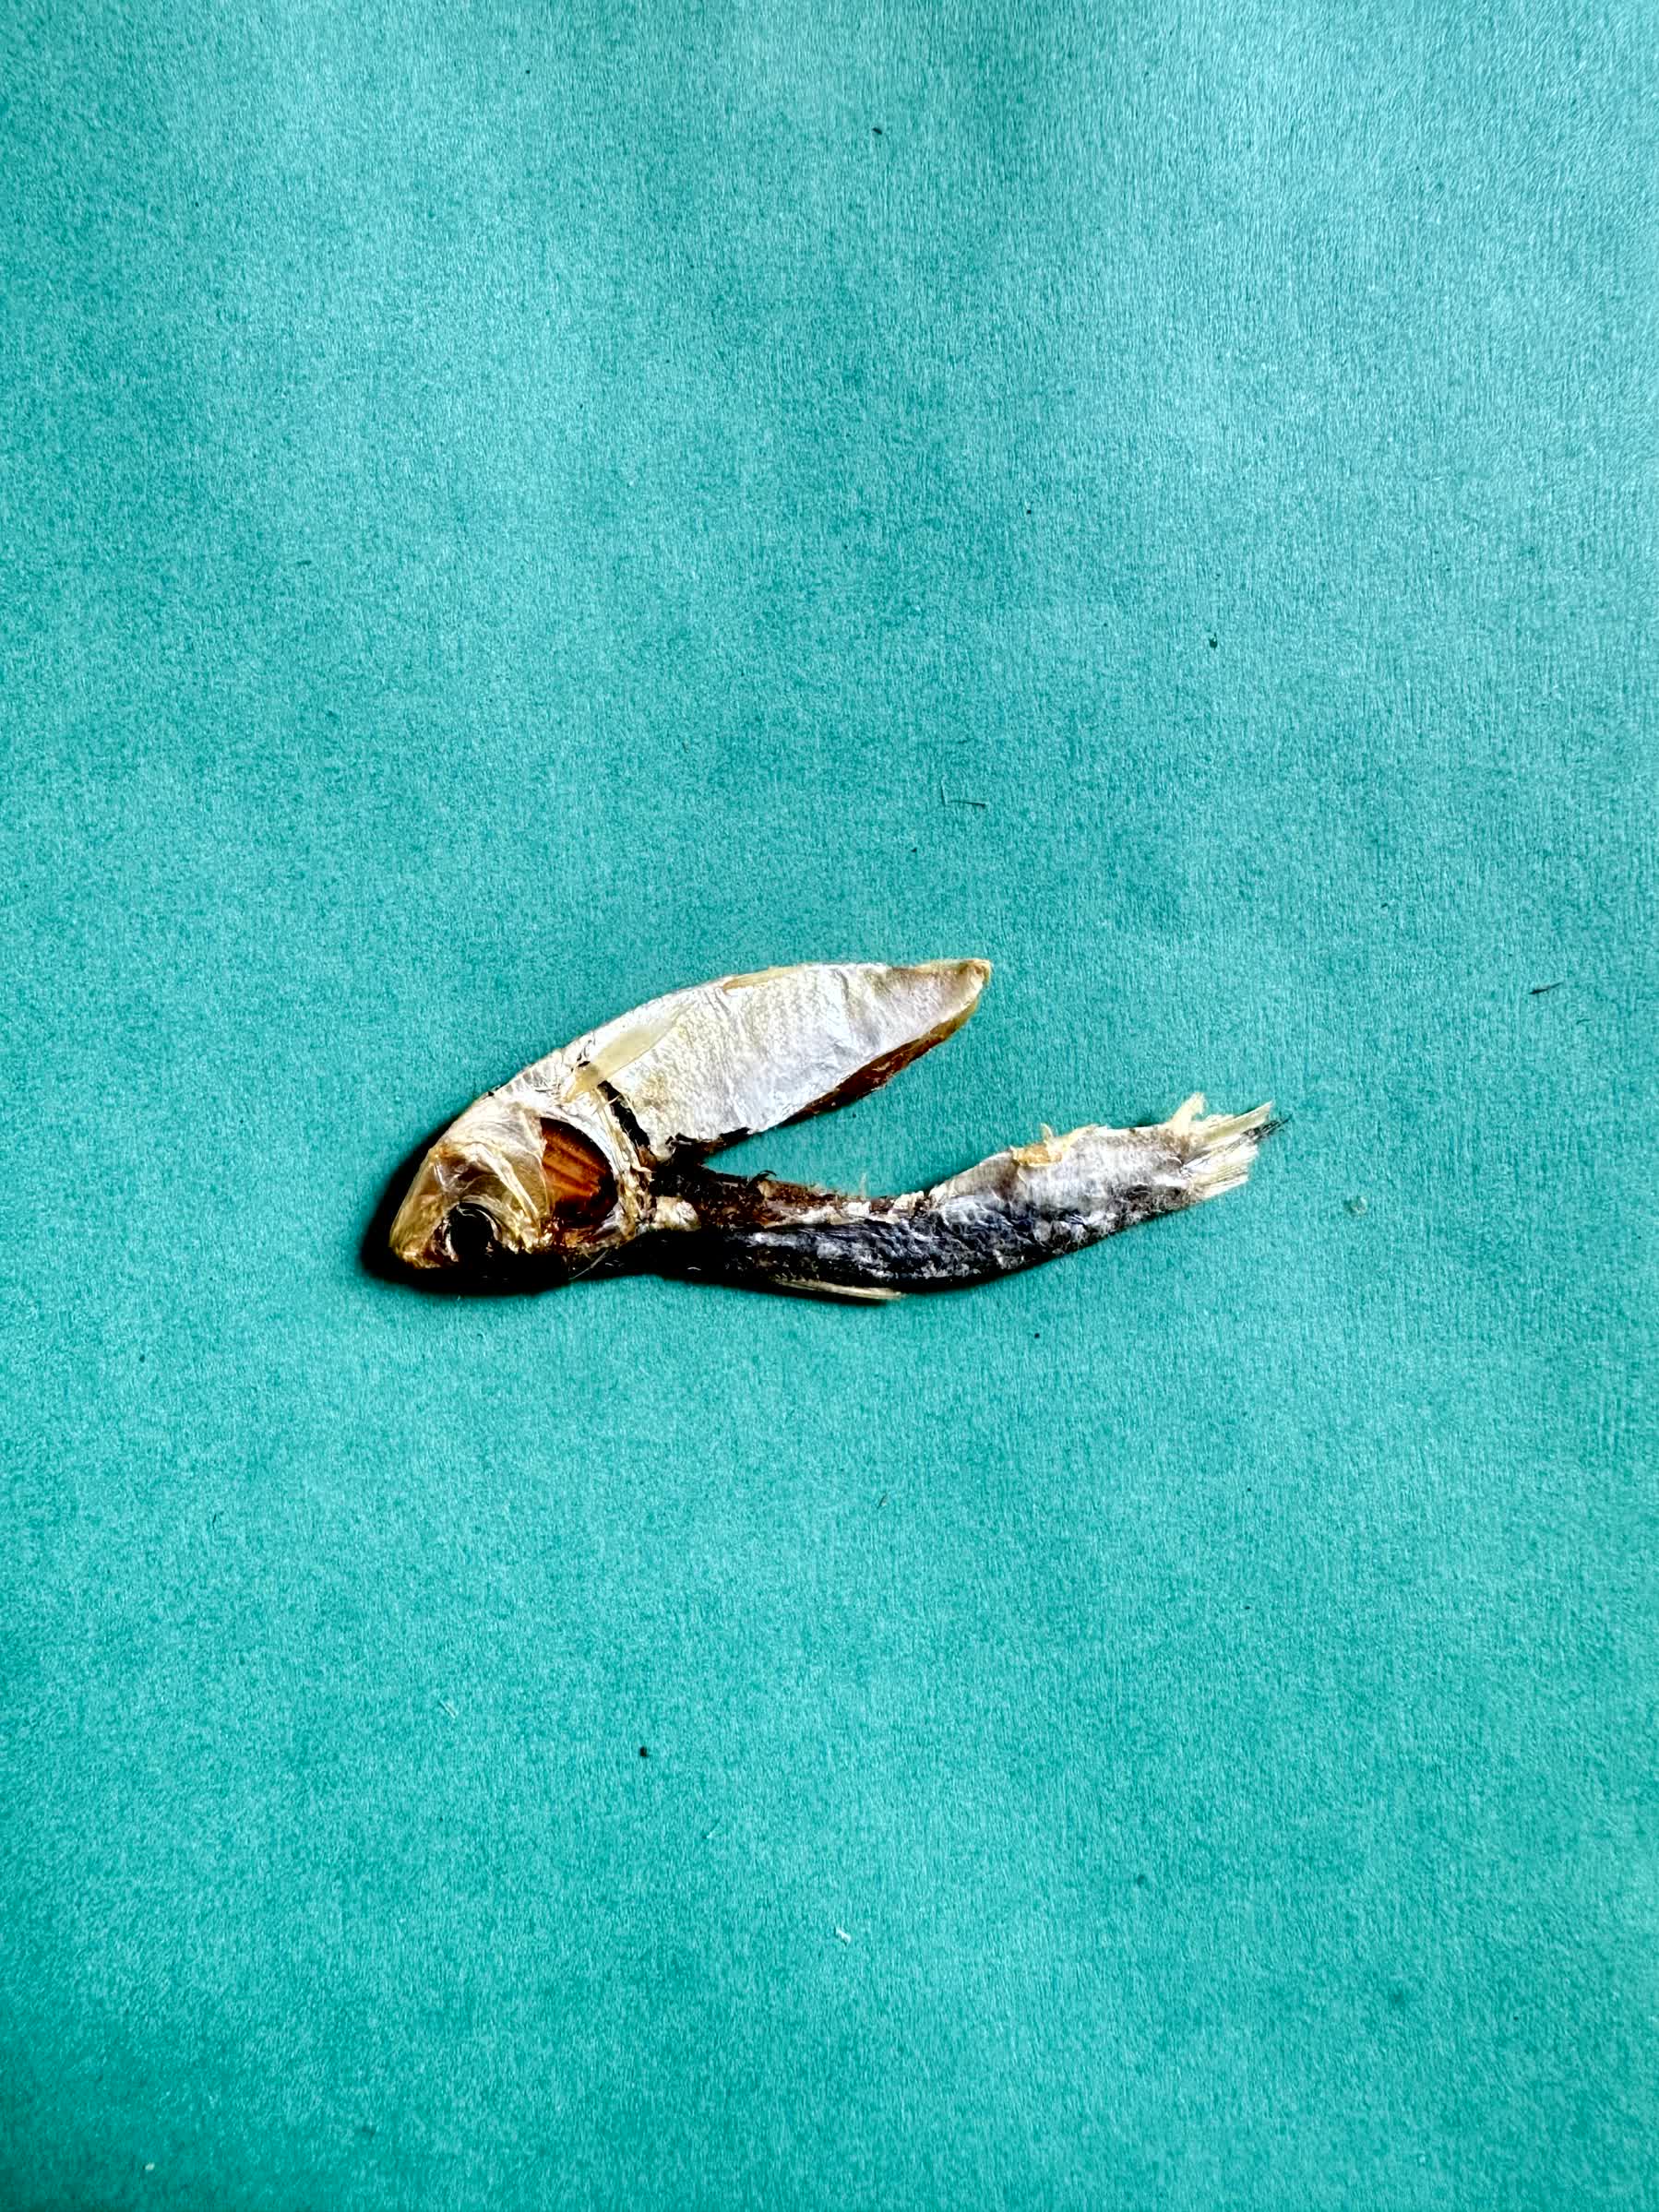
Species: Chapila